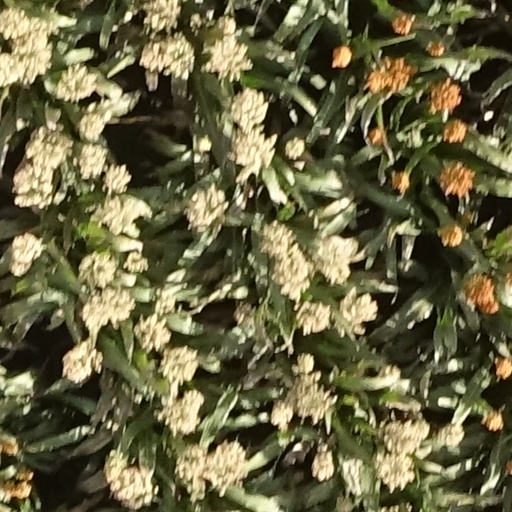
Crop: sorghum